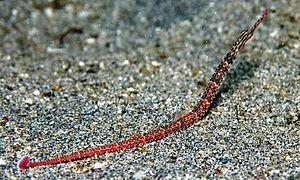
Les espèces du genre Corythoichthys, communément nommées Syngnathes, sont des poissons marins de la famille des Syngnathidae.